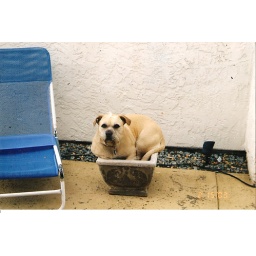
she was sleeping in the flower pot when we walked by...by the time we got back with the camera she had woken up